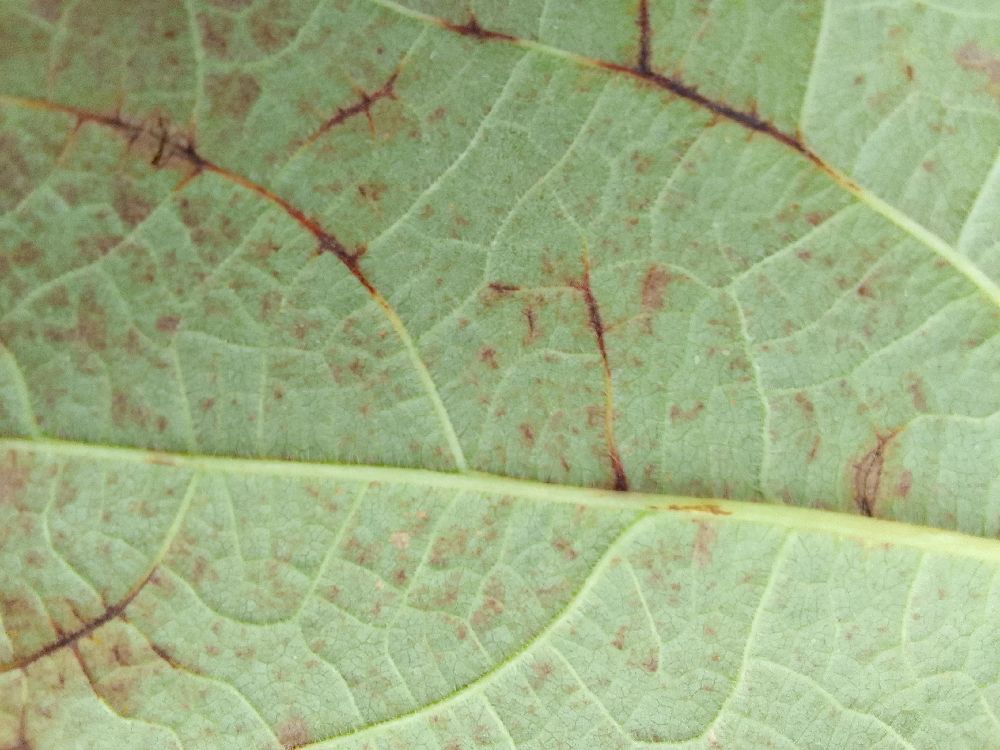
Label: anthracnose